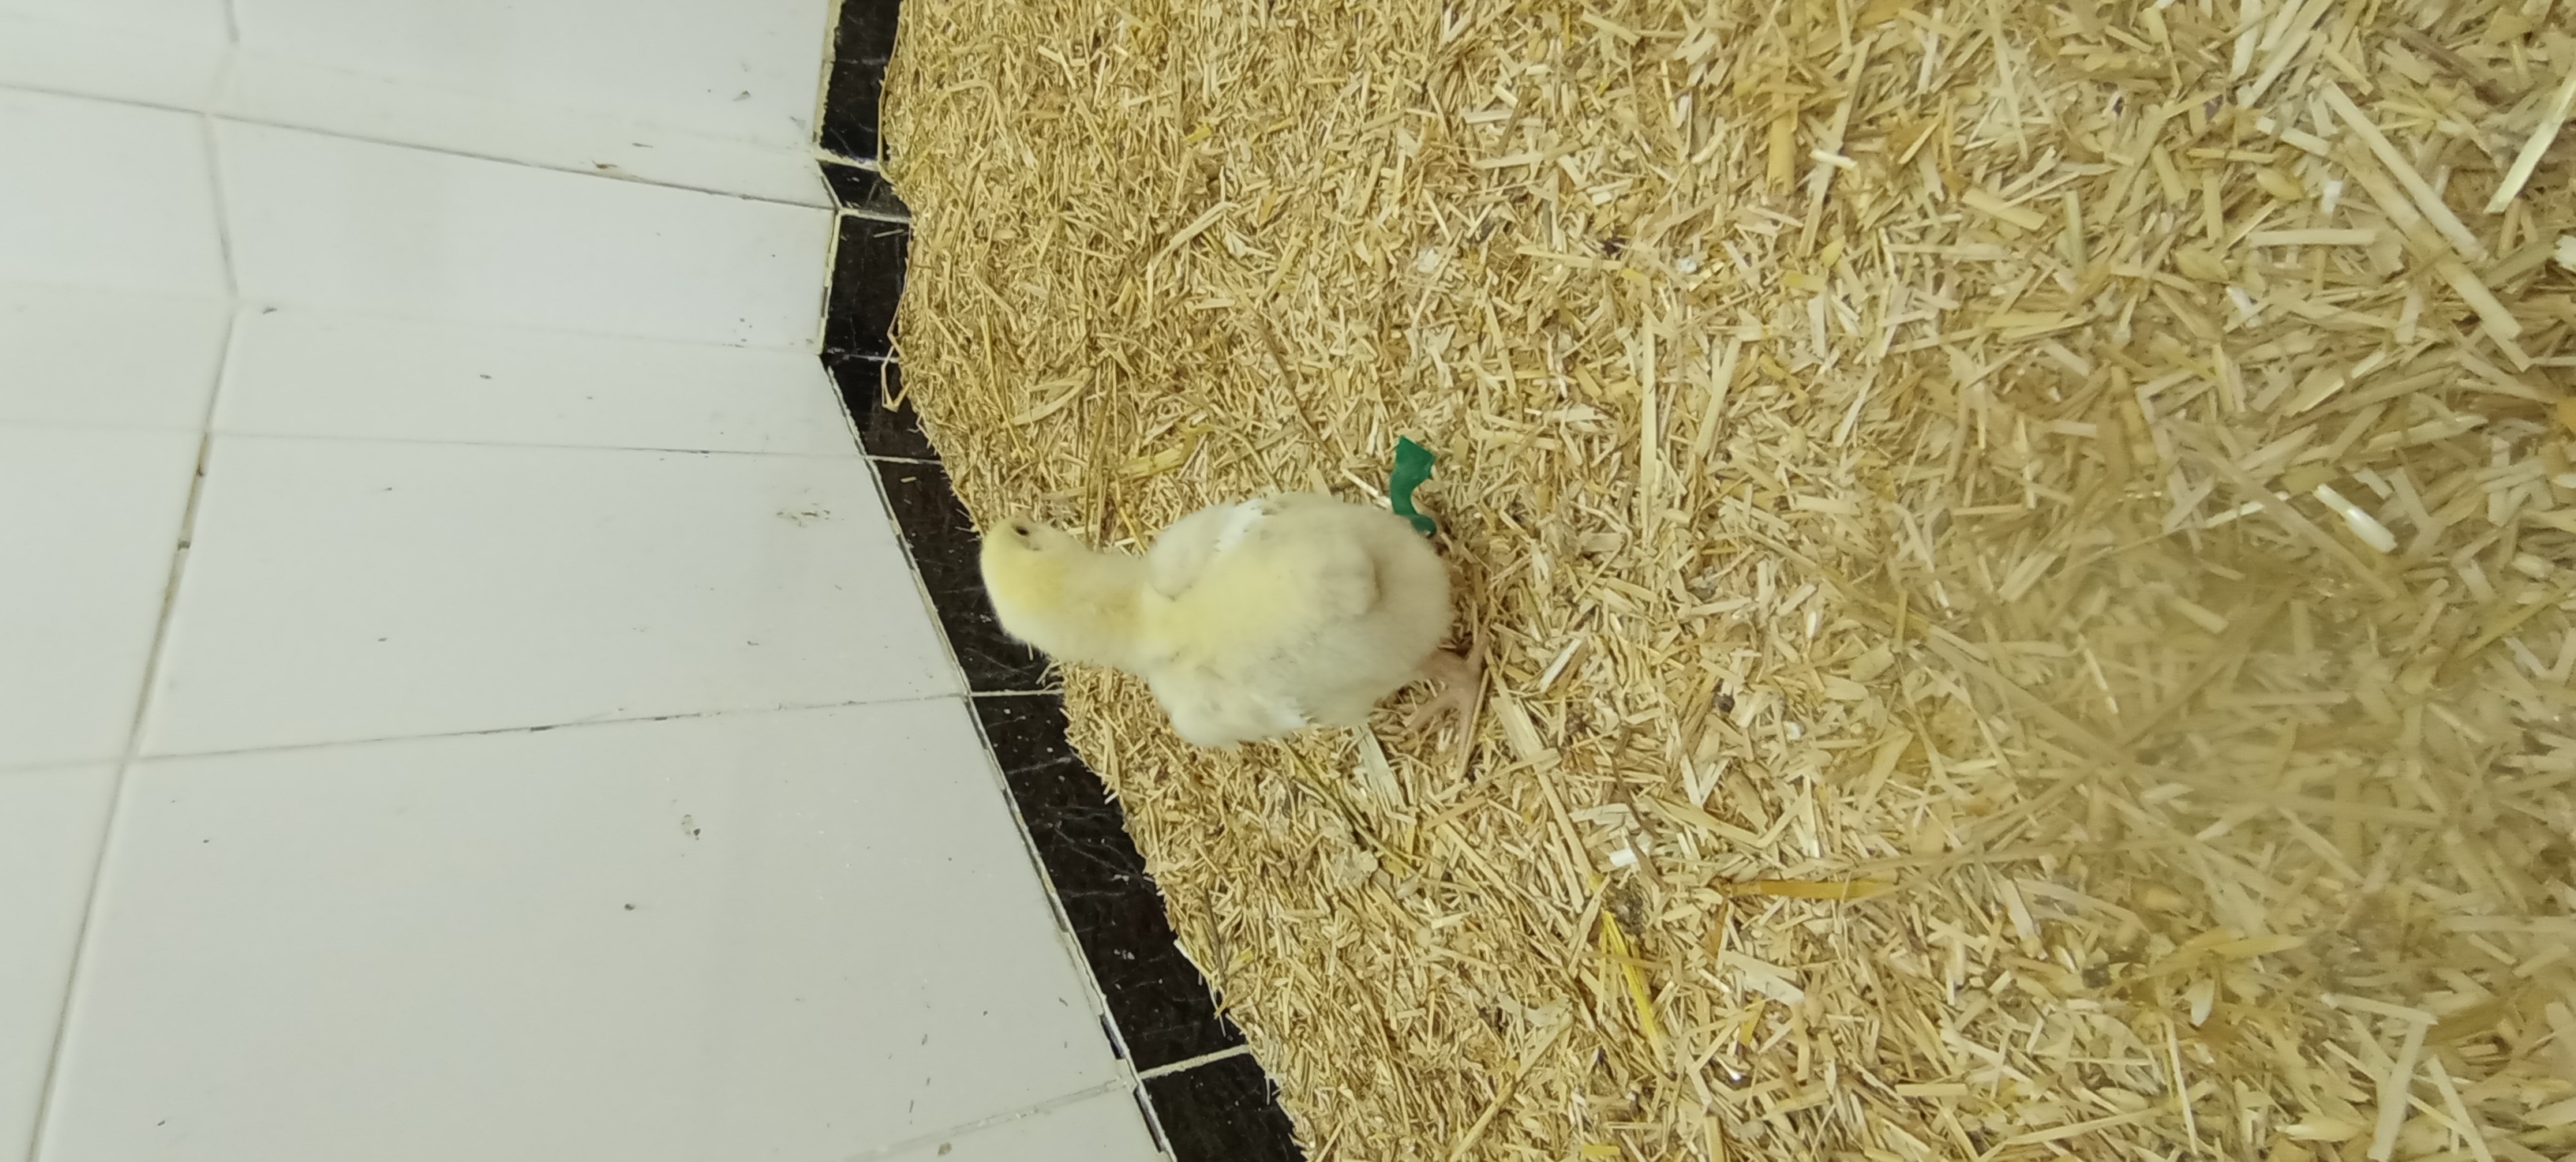
Weight: 227 g